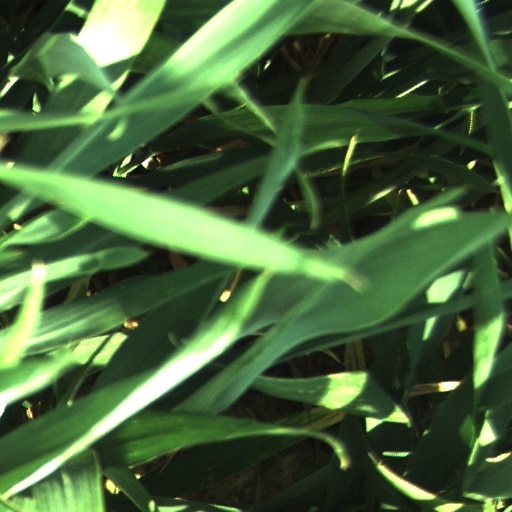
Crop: wheat